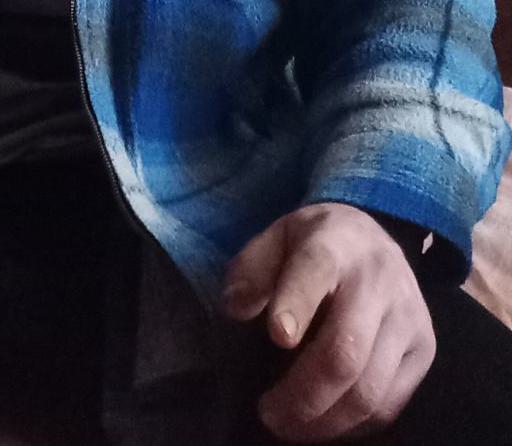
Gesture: no_gesture